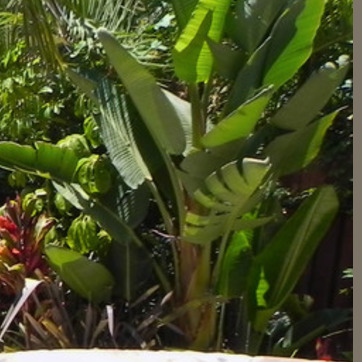
Material: foliage